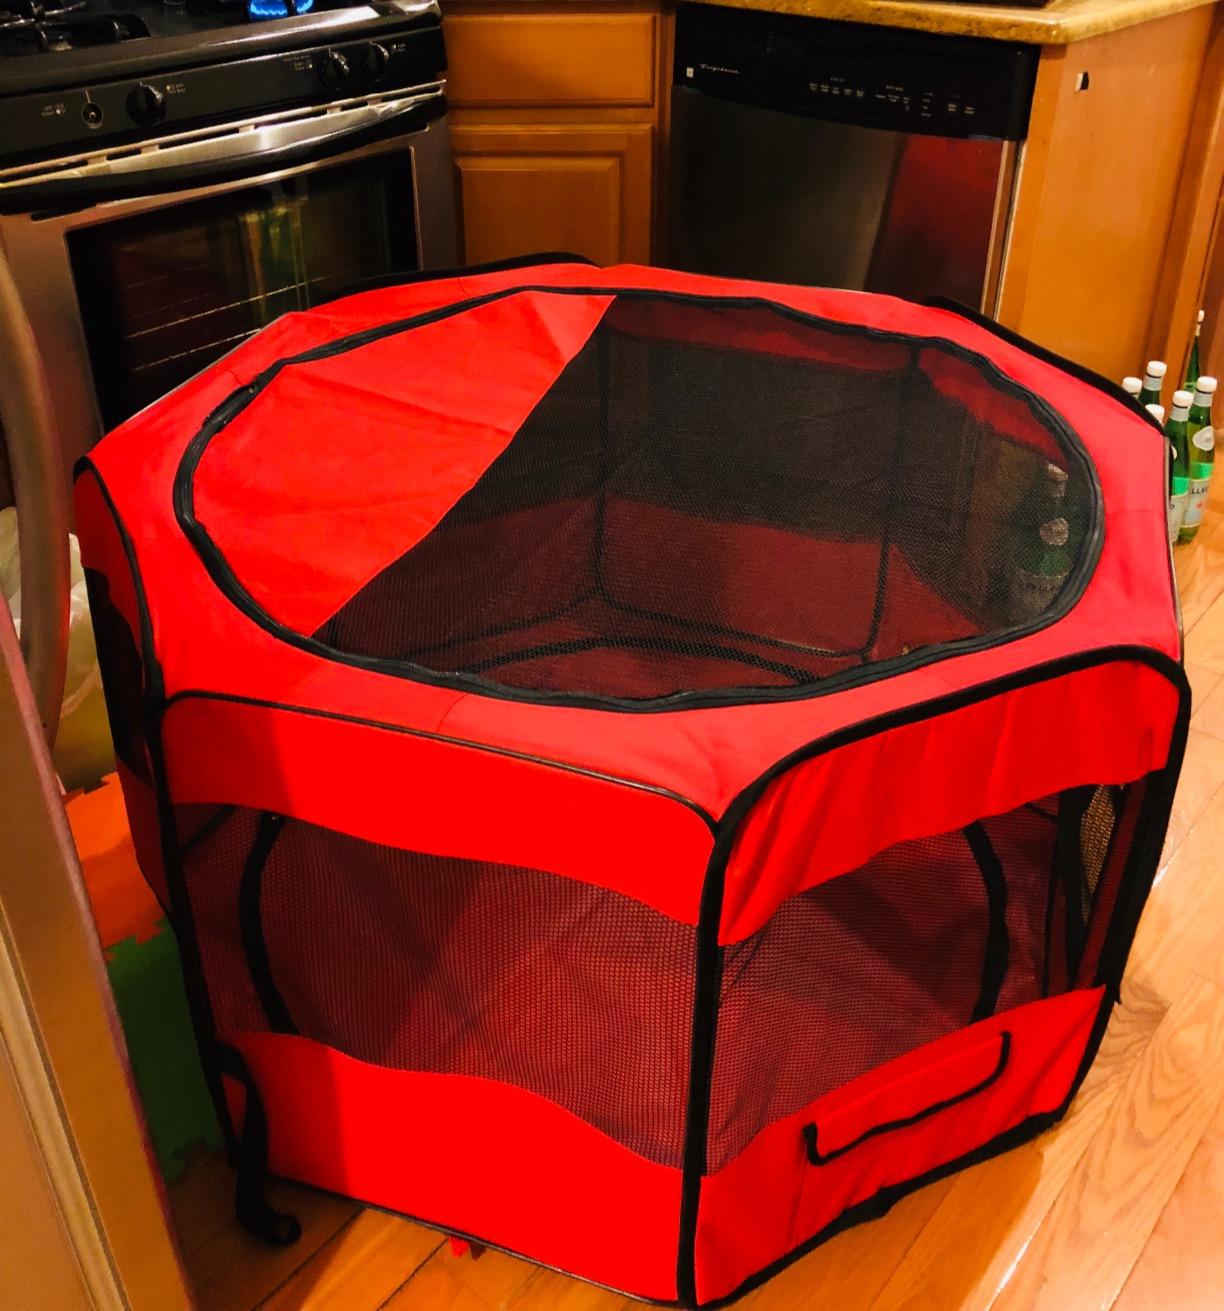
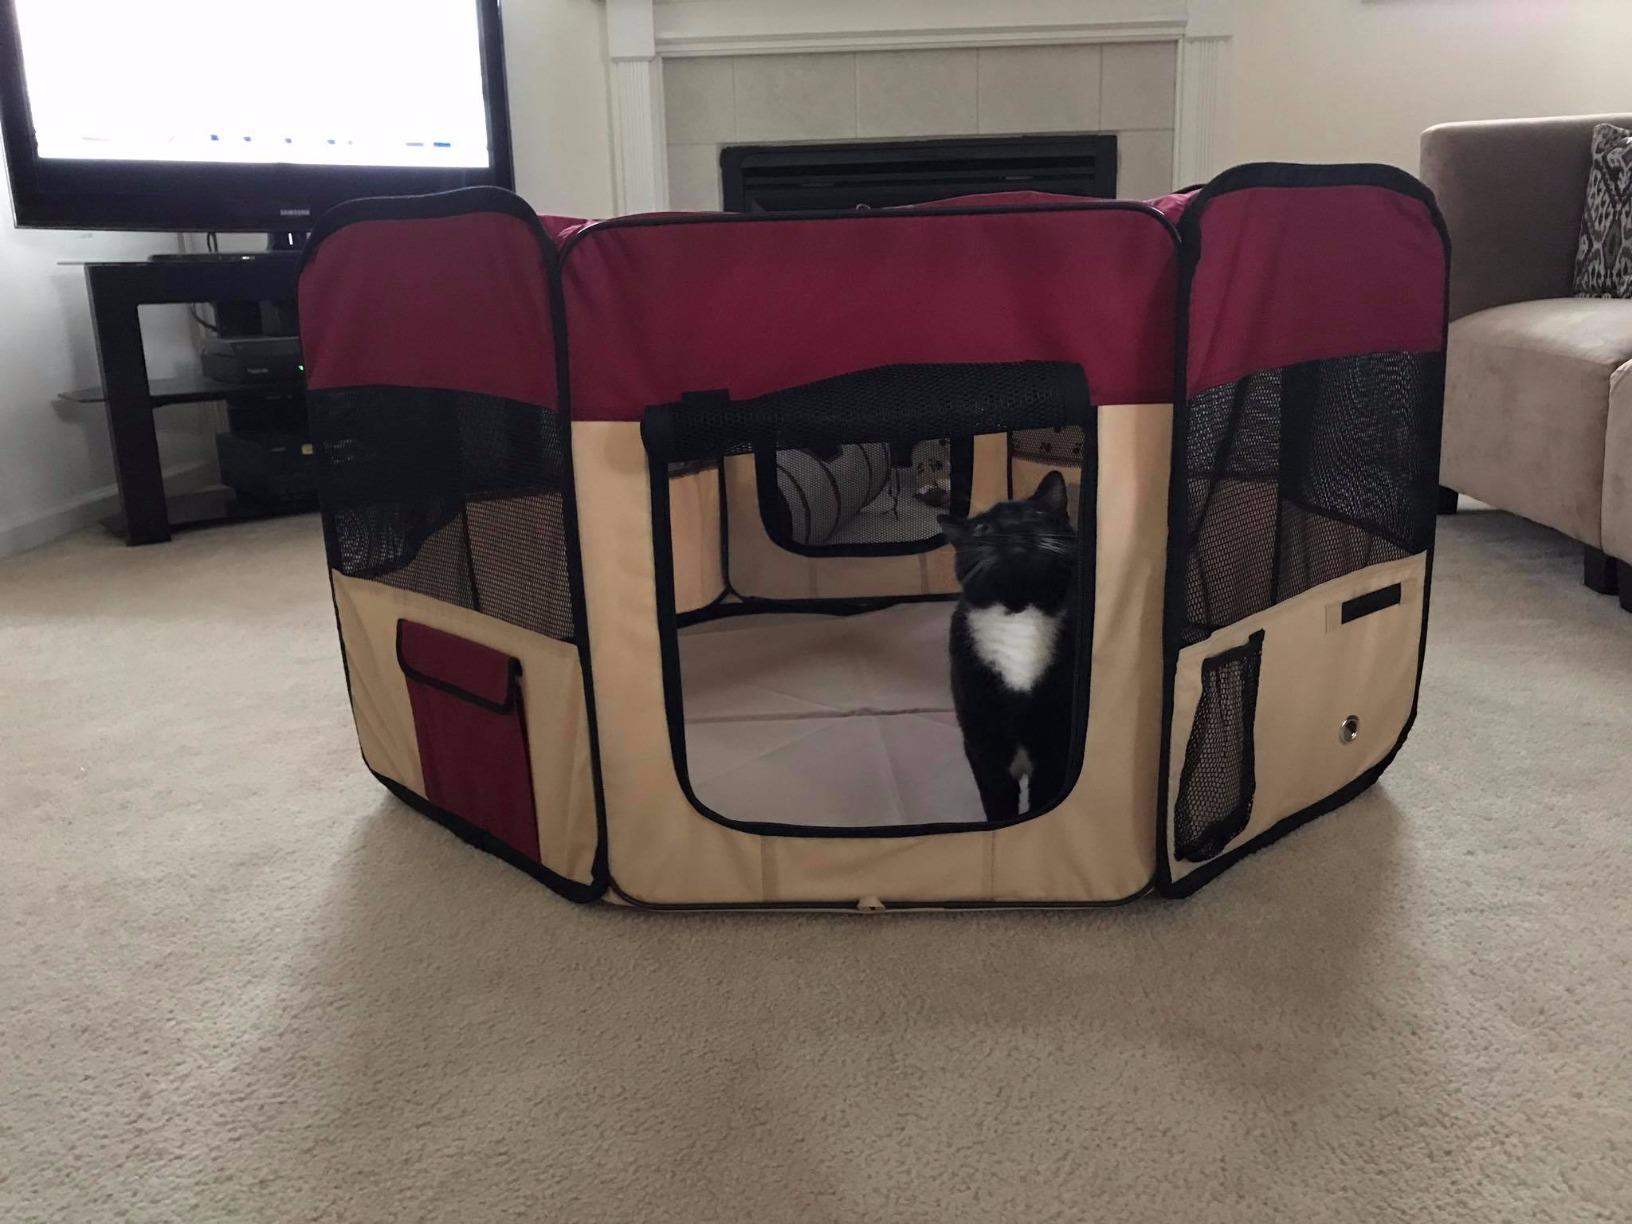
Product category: items_kennel
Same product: no